Marie Avgeropoulos

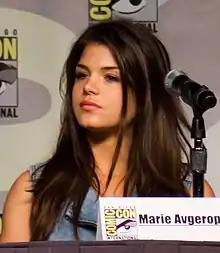
Avgeropoulos at the 2013 San Diego Comic-Con

Marie Avgeropoulos (Greek: Μαρία "Μαρί" Αυγεροπούλου; born 17 June 1986) is a Canadian actress and model. She is best known for her role as Octavia Blake on The CW's post-apocalyptic science fiction television series "The 100" (2014–2020).